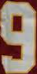
Number: 9